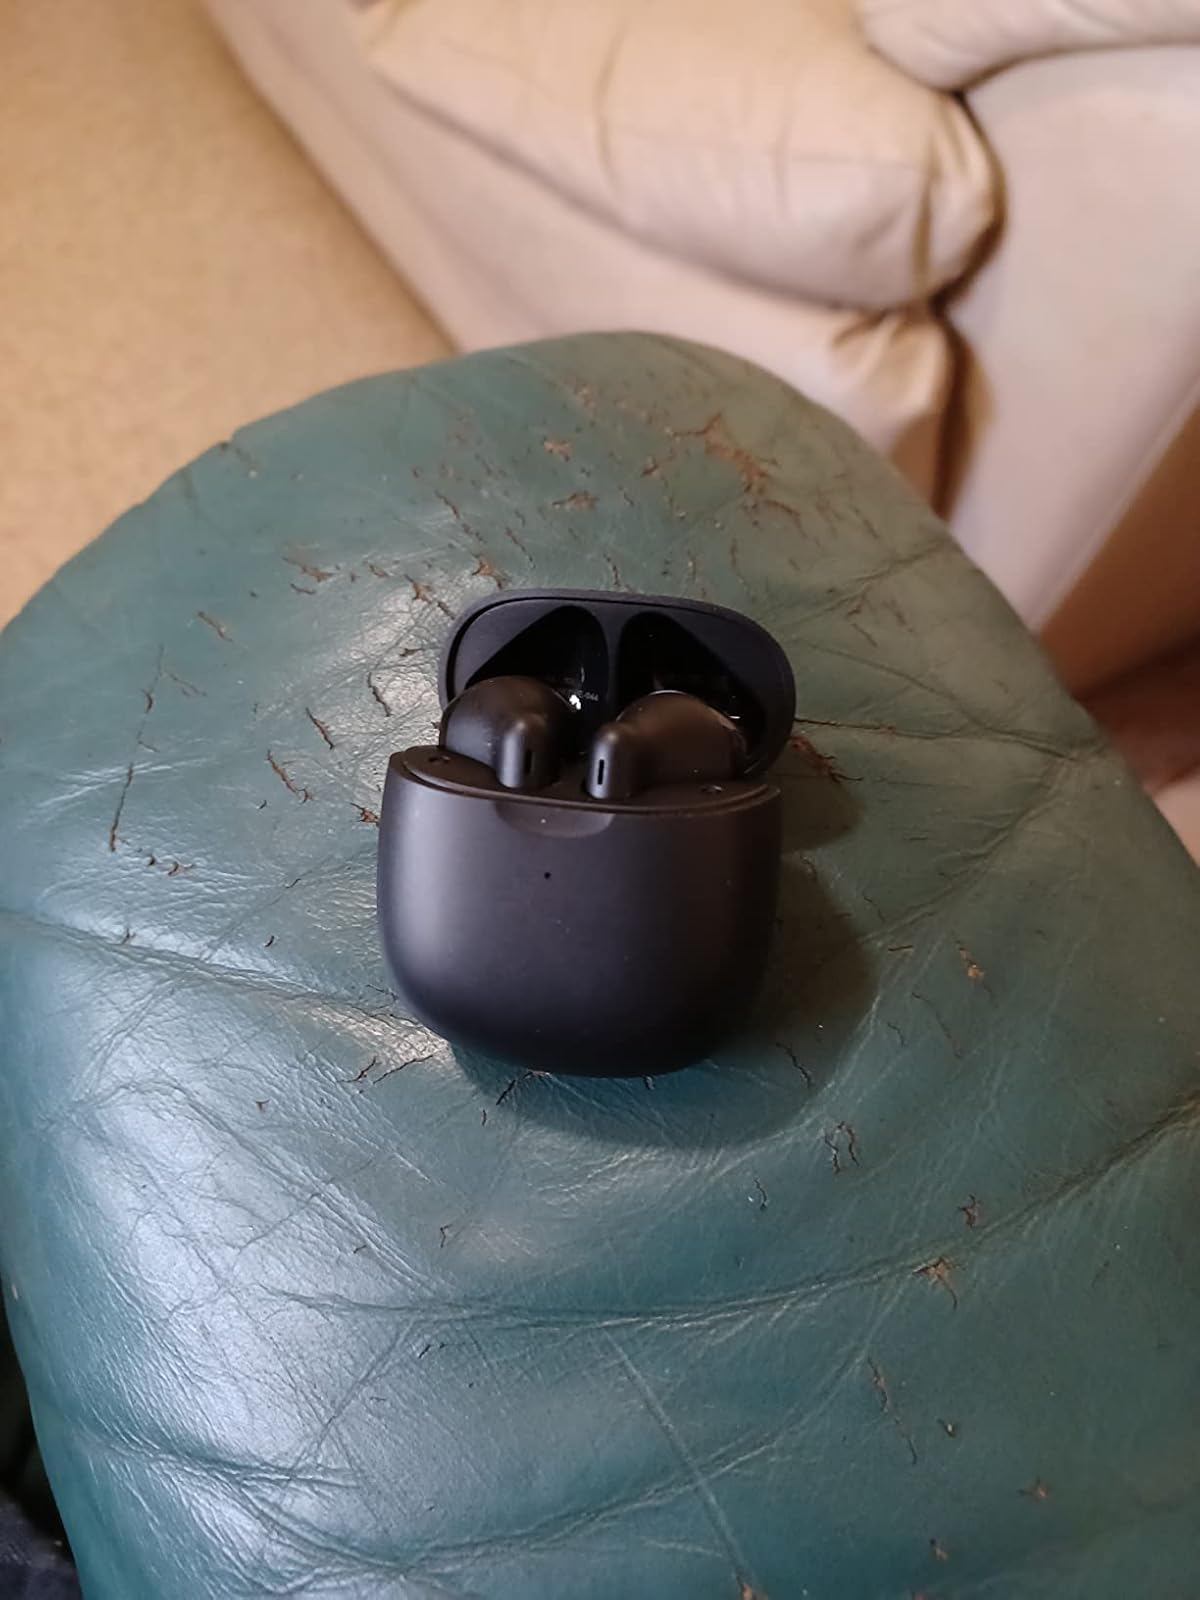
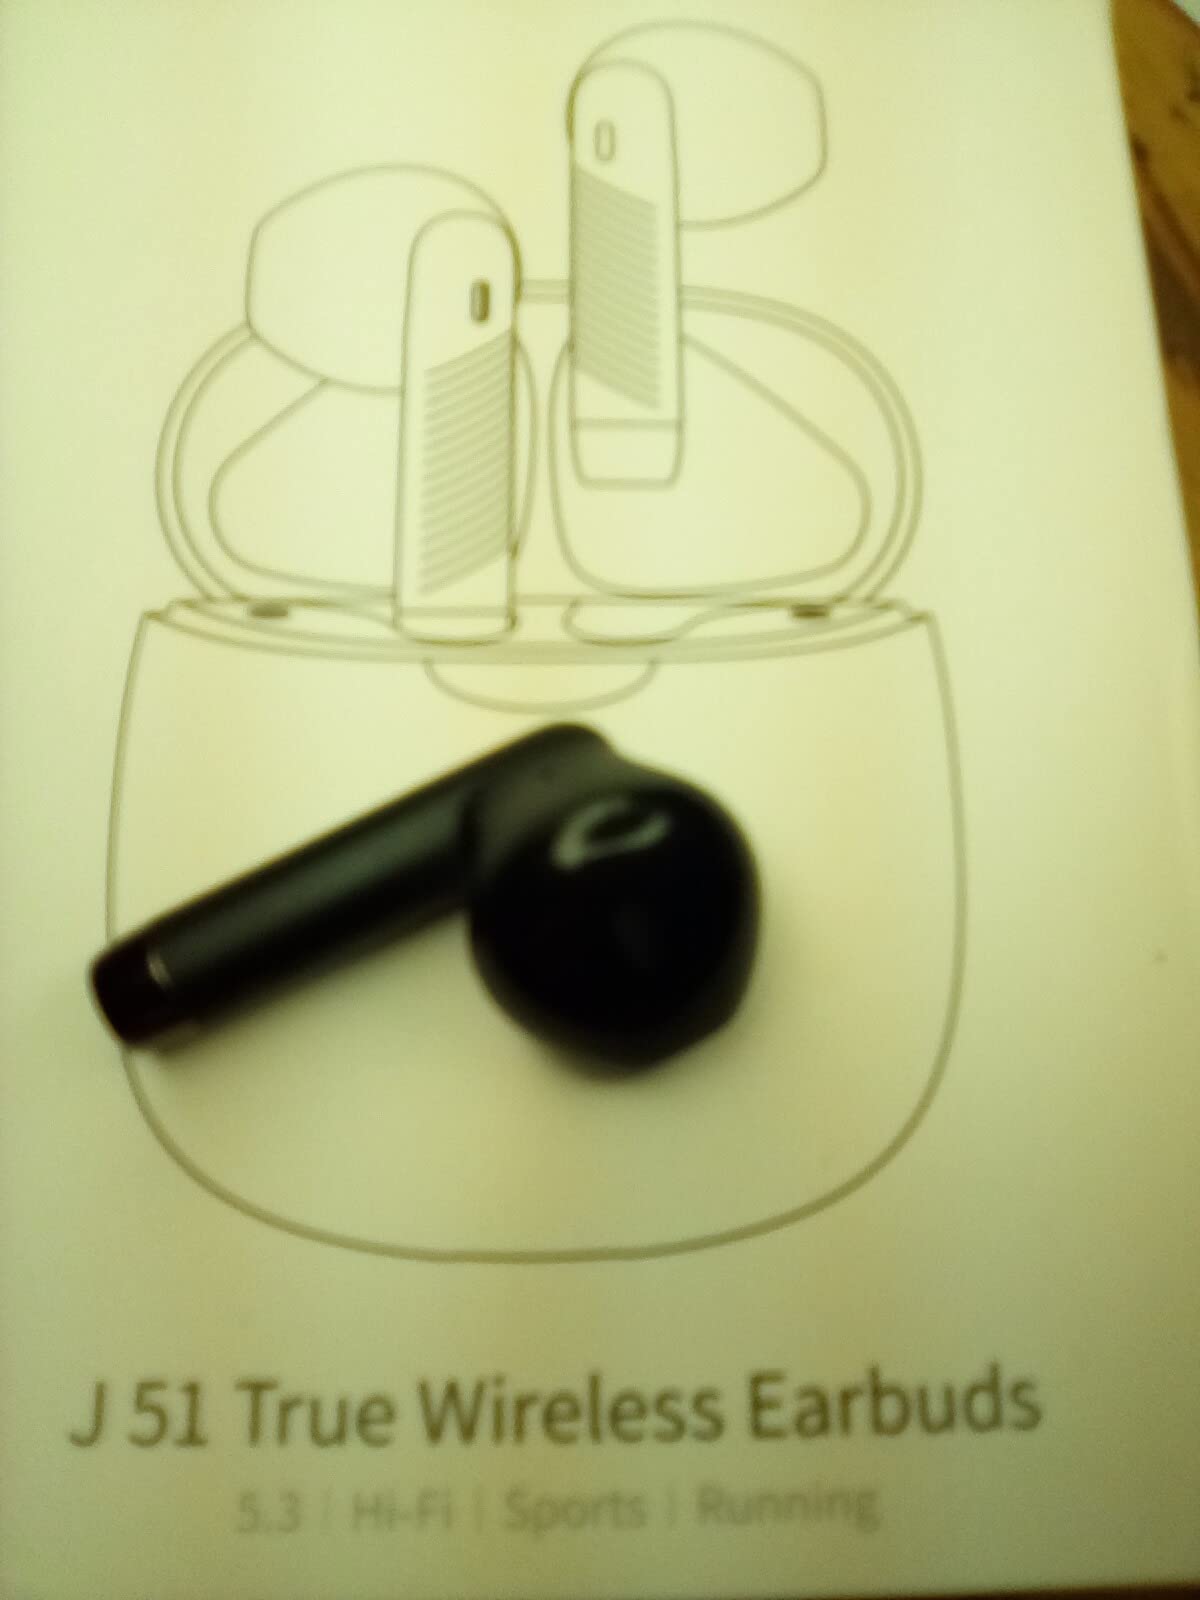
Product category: earbuds
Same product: yes